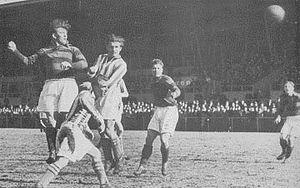
Johannes Theodor Louis Plöger dit Johannes Pløger est un footballeur international danois des années 1940 et 1950, qui évoluait au poste d'attaquant.
Etvin Pauli Carl Jørgensen dit Pauli Jørgensen était un footballeur danois, qui évoluait au poste d'avant-centre.
Erling Walther Sørensen est un footballeur international danois, qui évoluait au poste de milieu de terrain.